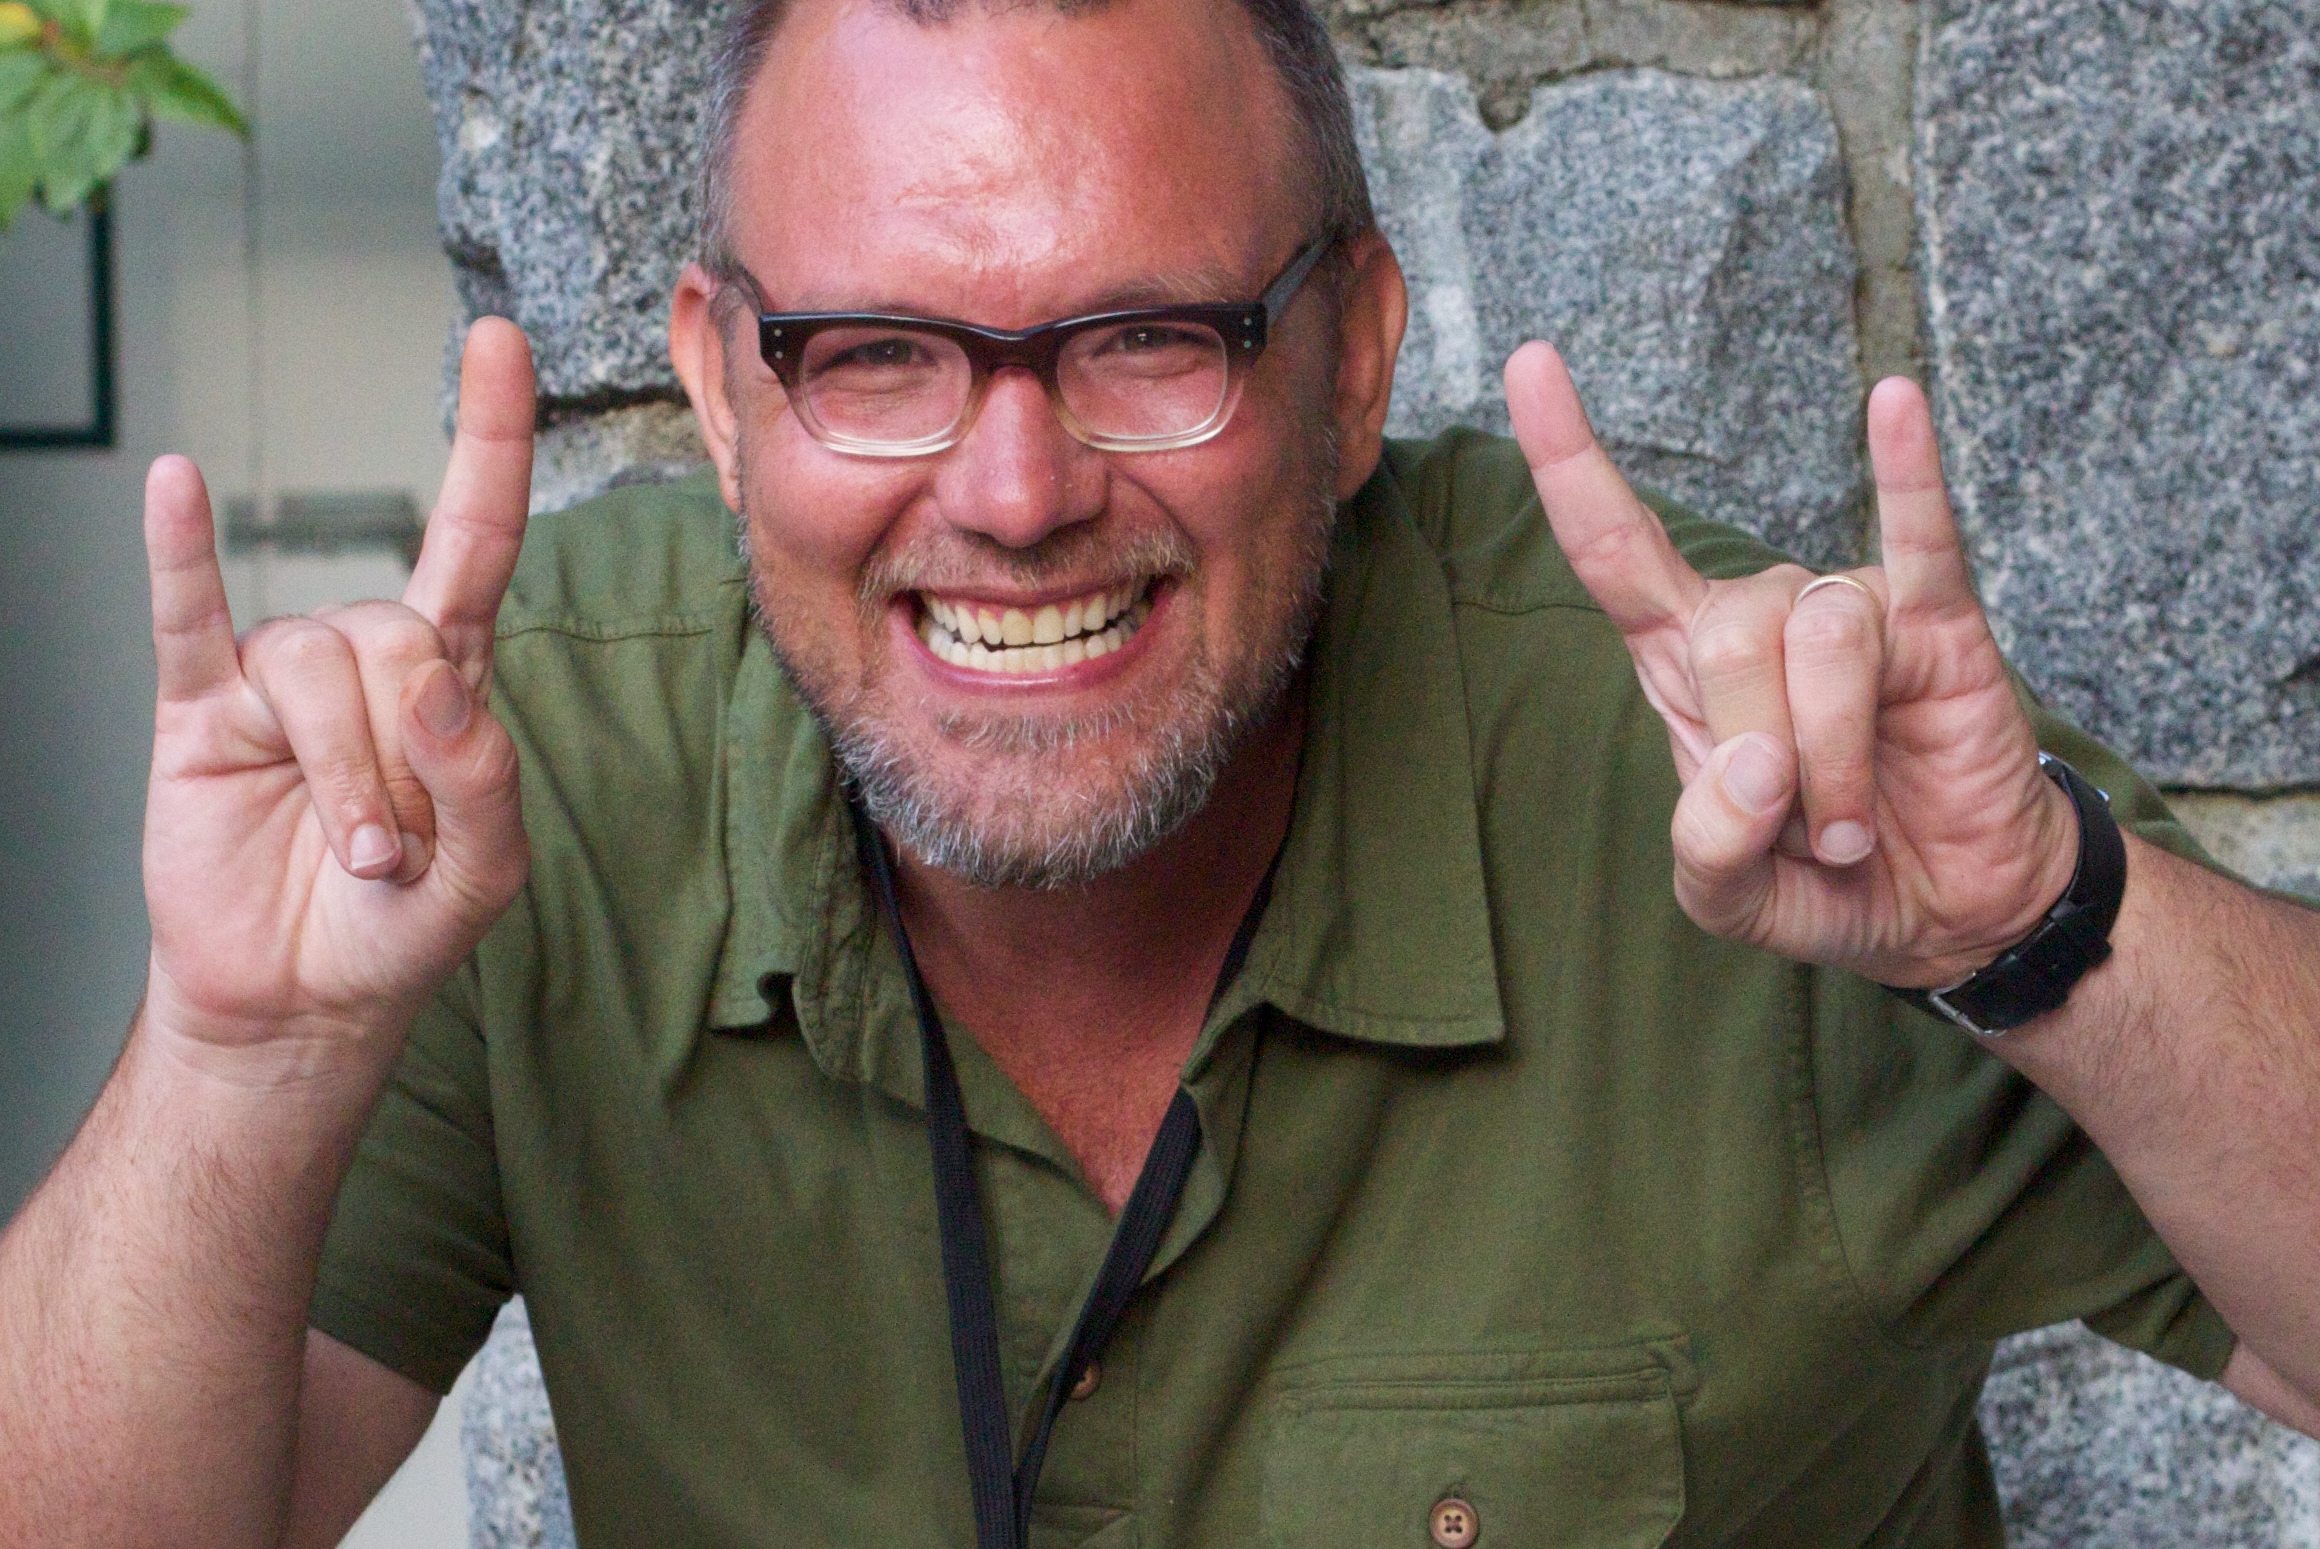
hand, man, person, vancouver, senior citizen, glasses, opened09, facial hair